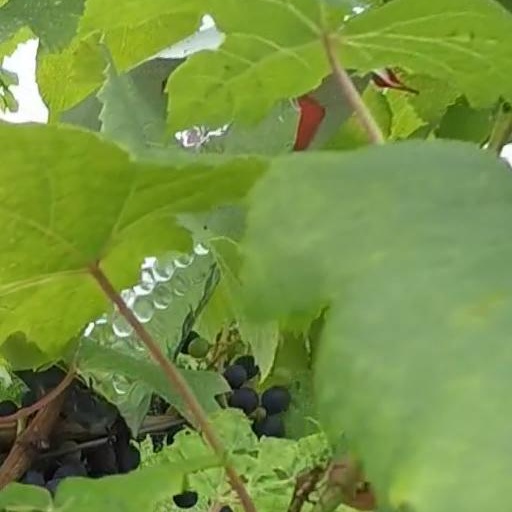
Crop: grape